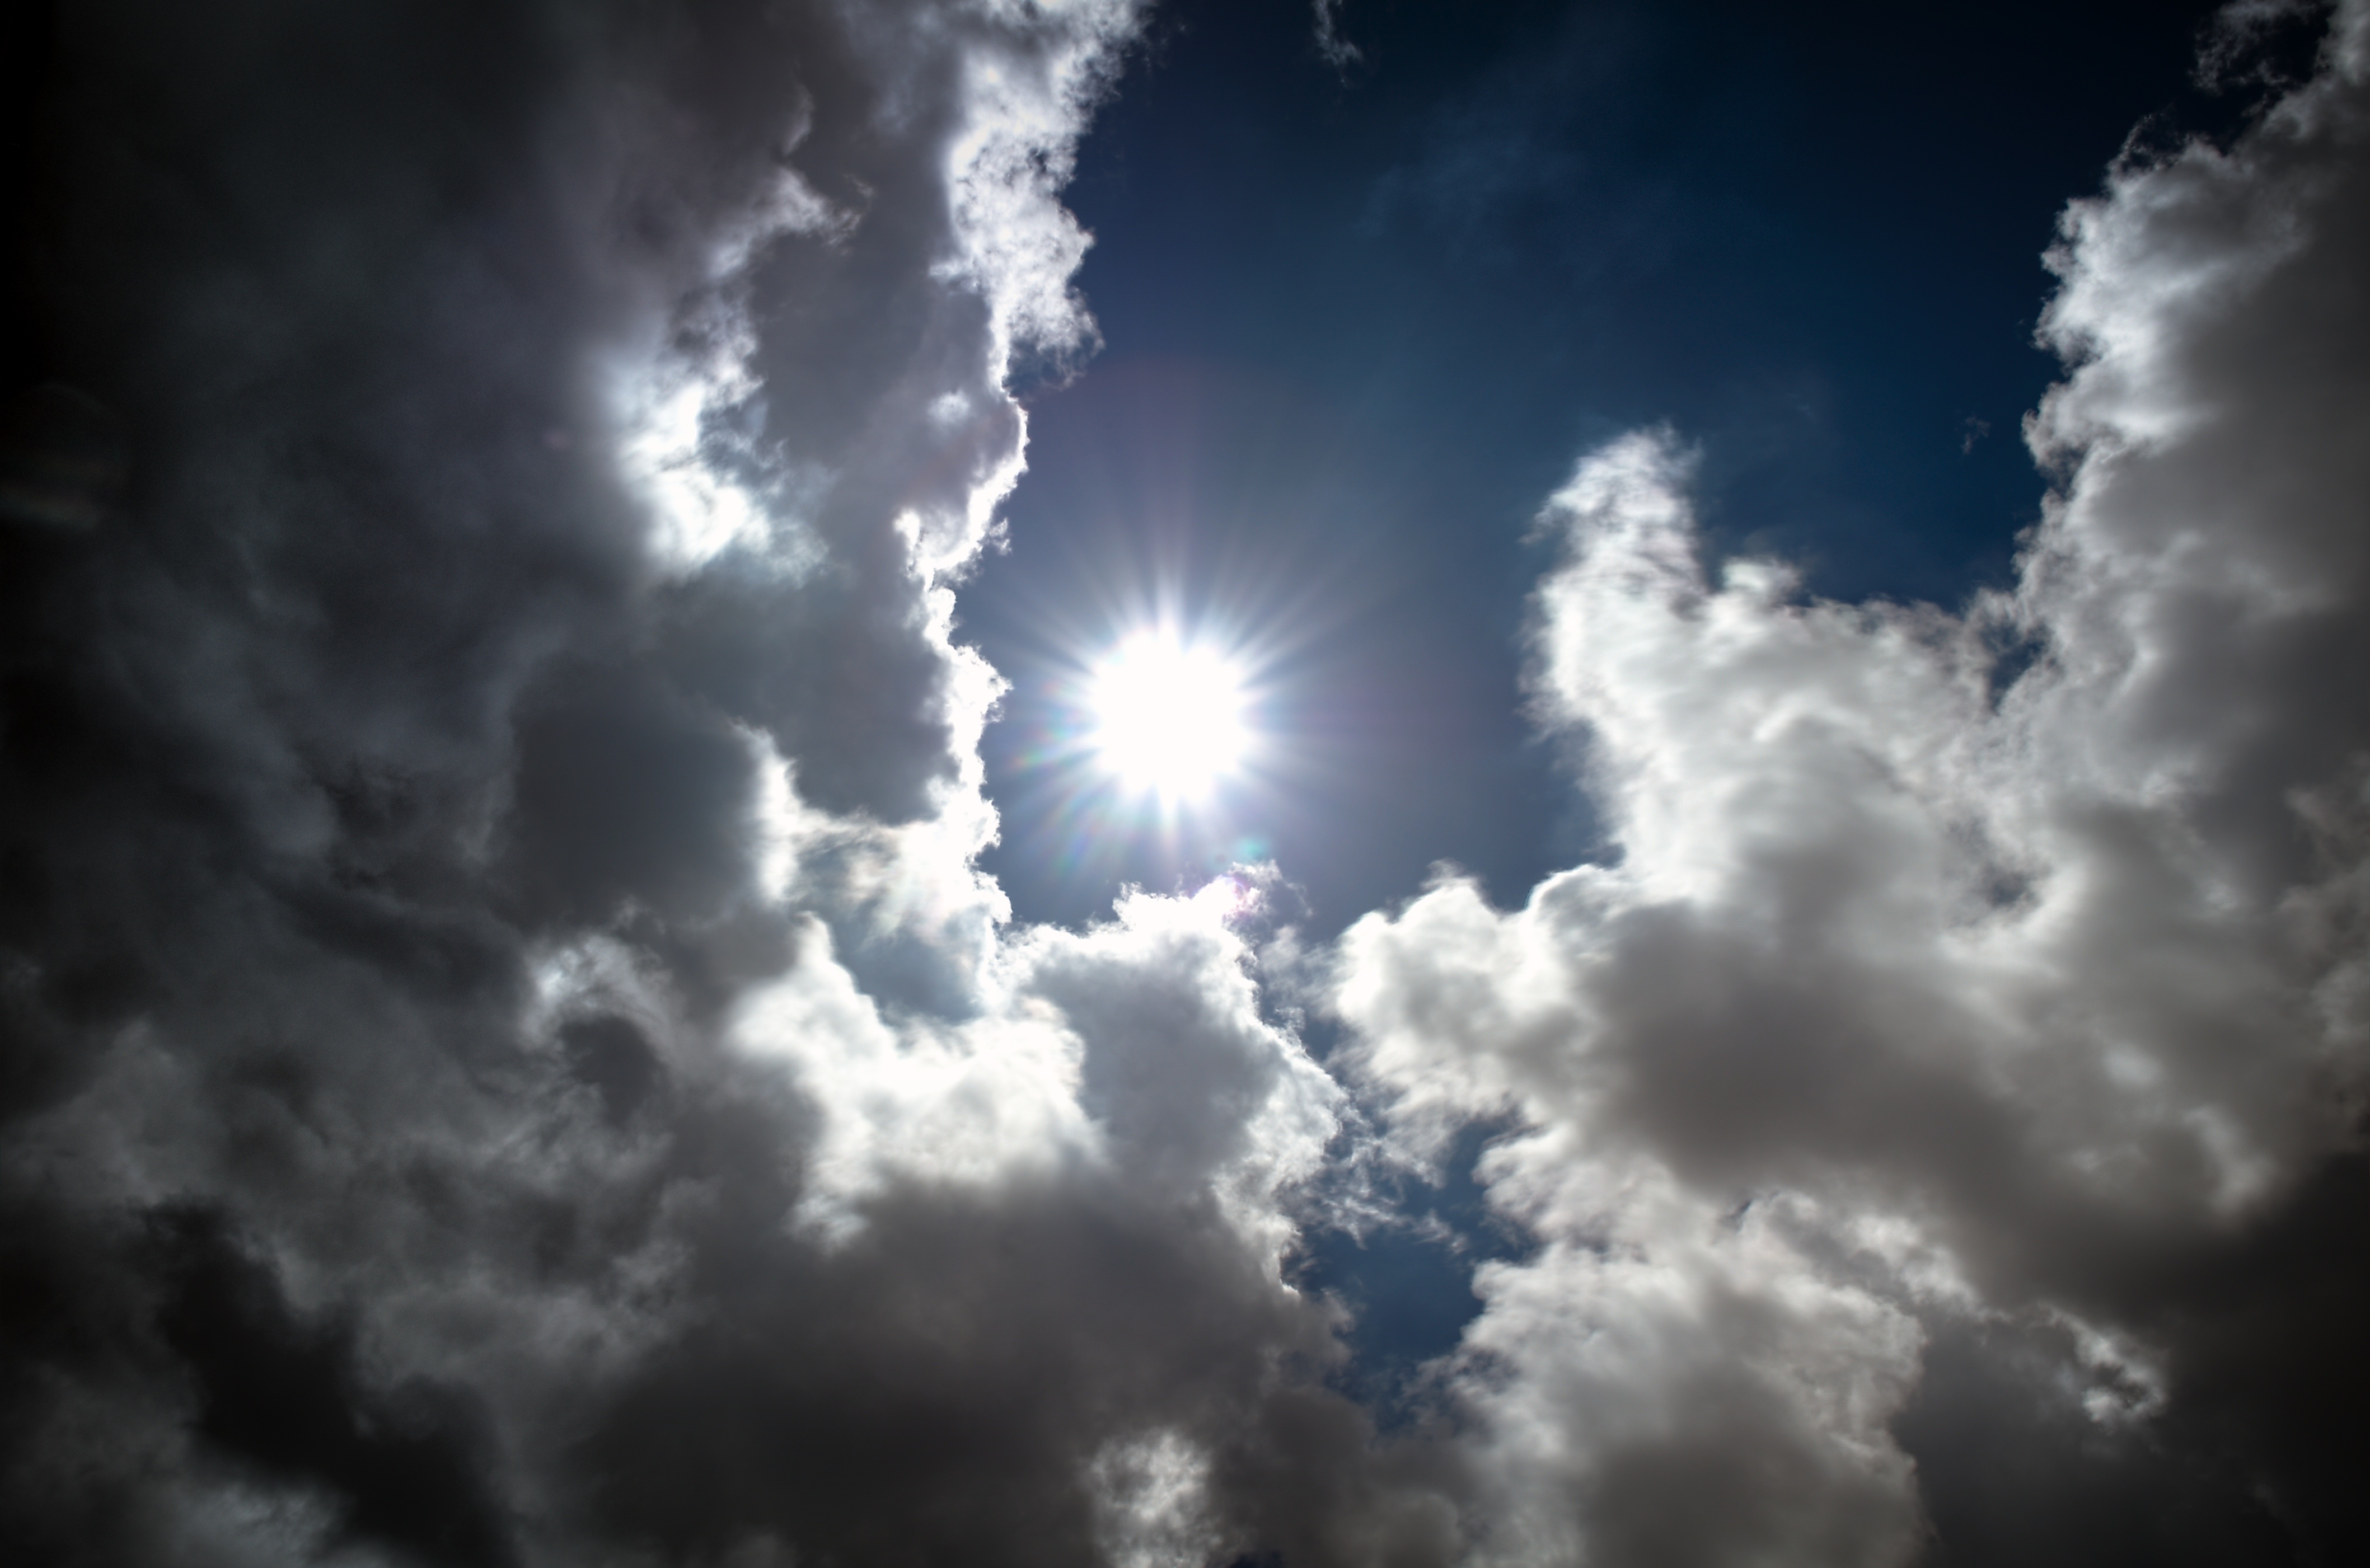
cloud, sky, sun, sunlight, atmosphere, daytime, cumulus, darkness, hdr, clouds, astronomical object, meteorological phenomenon